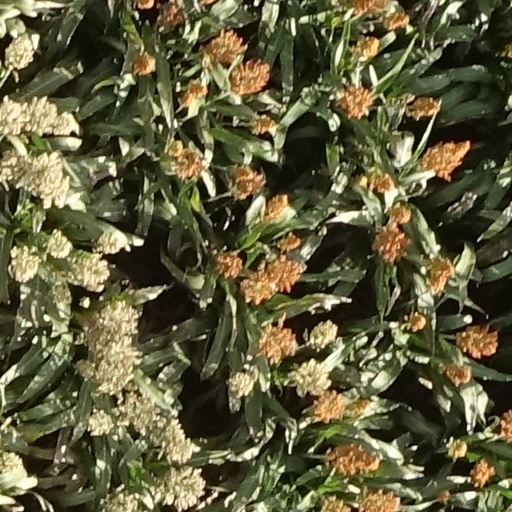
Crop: sorghum